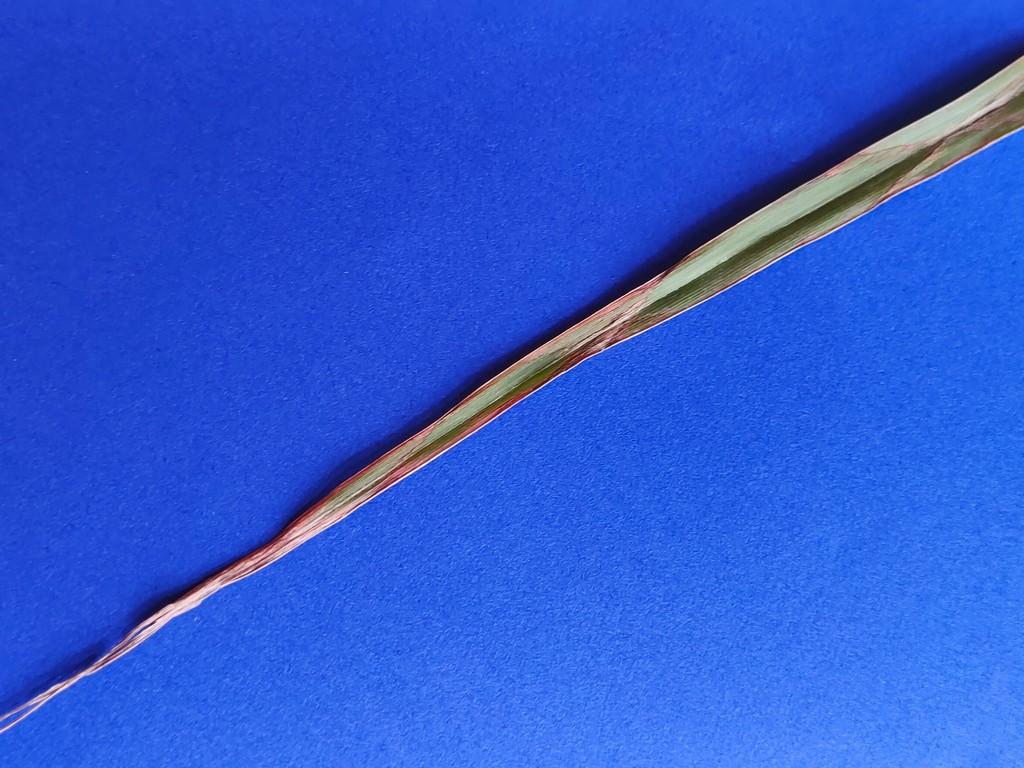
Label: Unhealthy